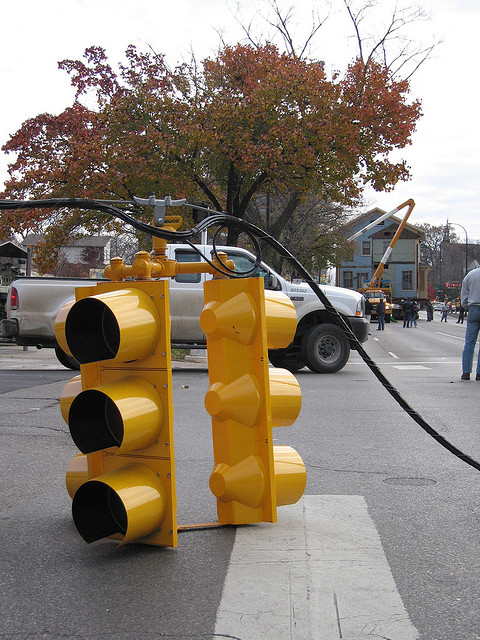
A truck is on the road near traffic lights that are on the cement.